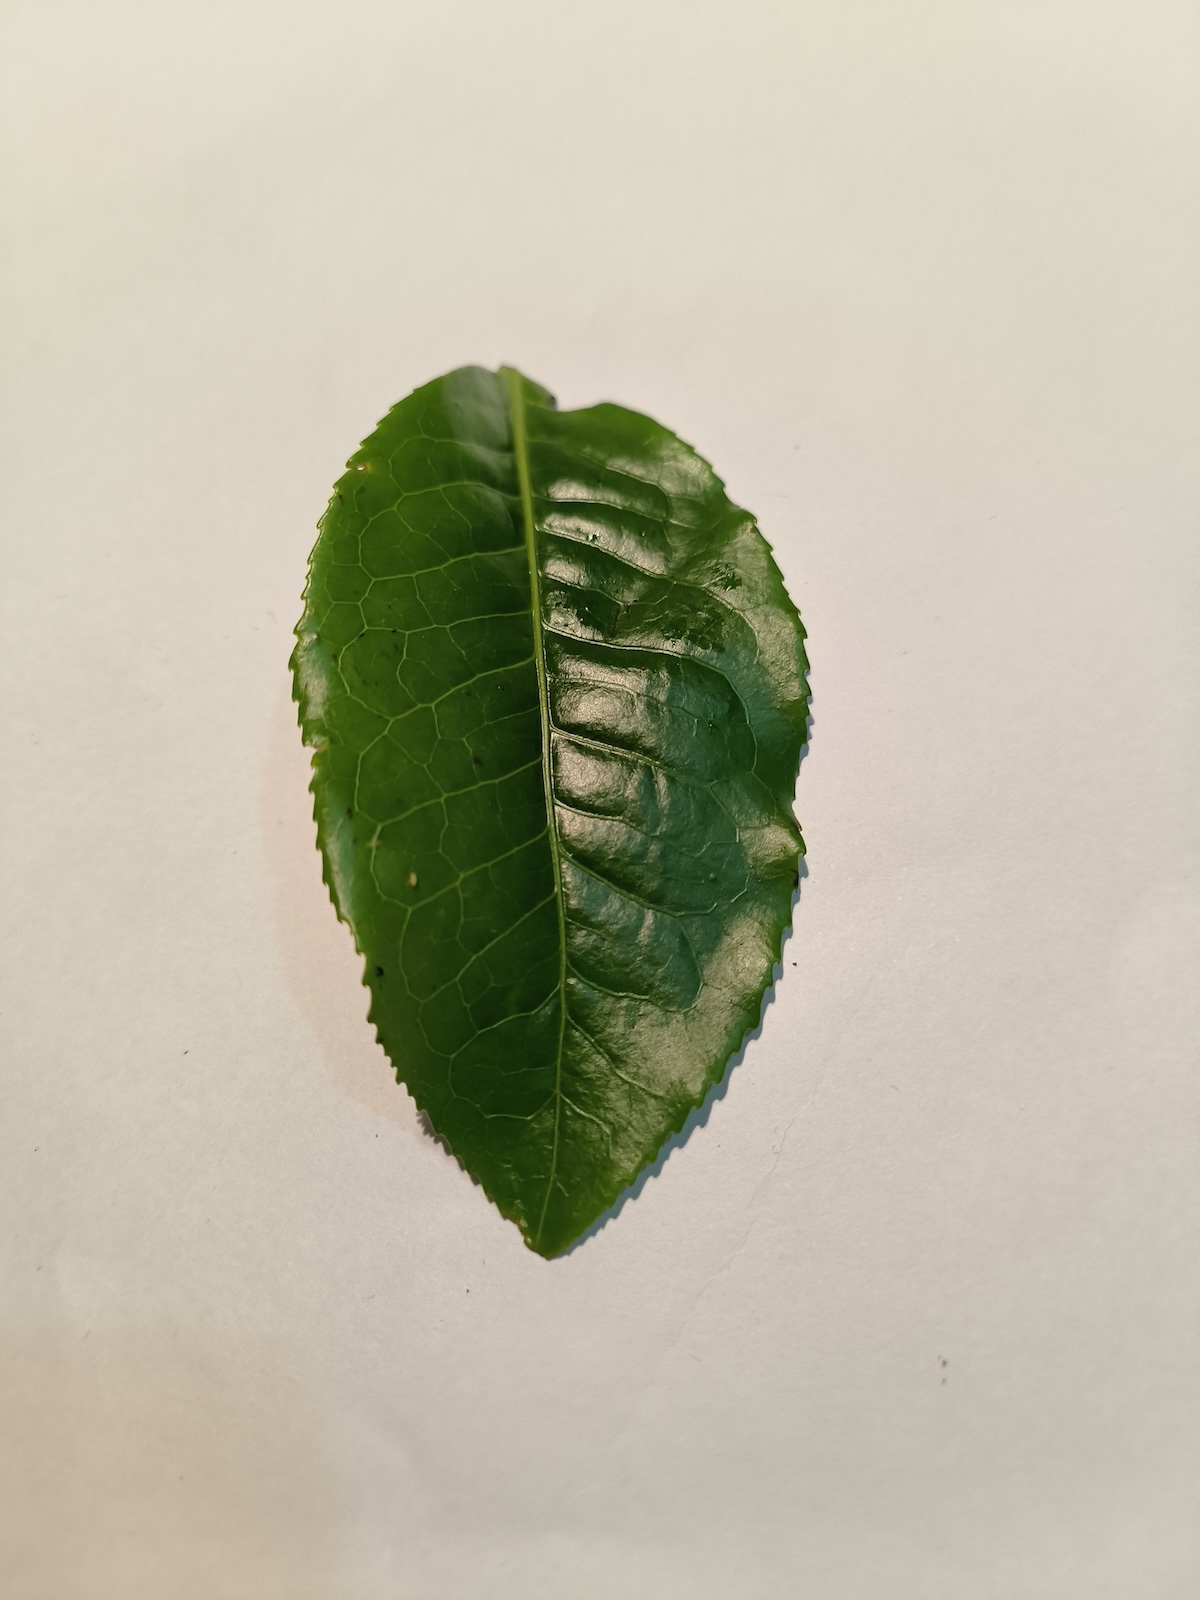
Label: Healthy leaf